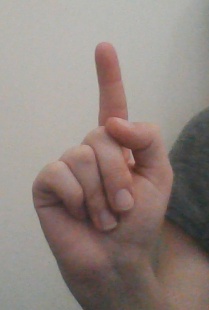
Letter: bb